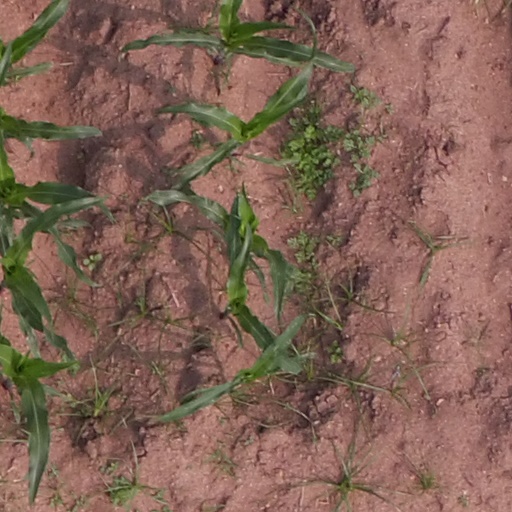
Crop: maize; corn